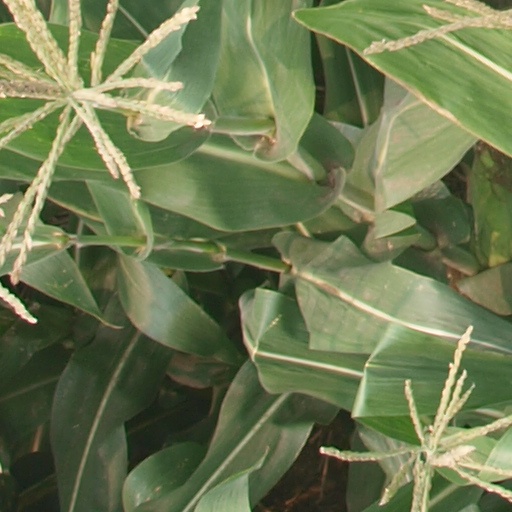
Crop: maize; corn